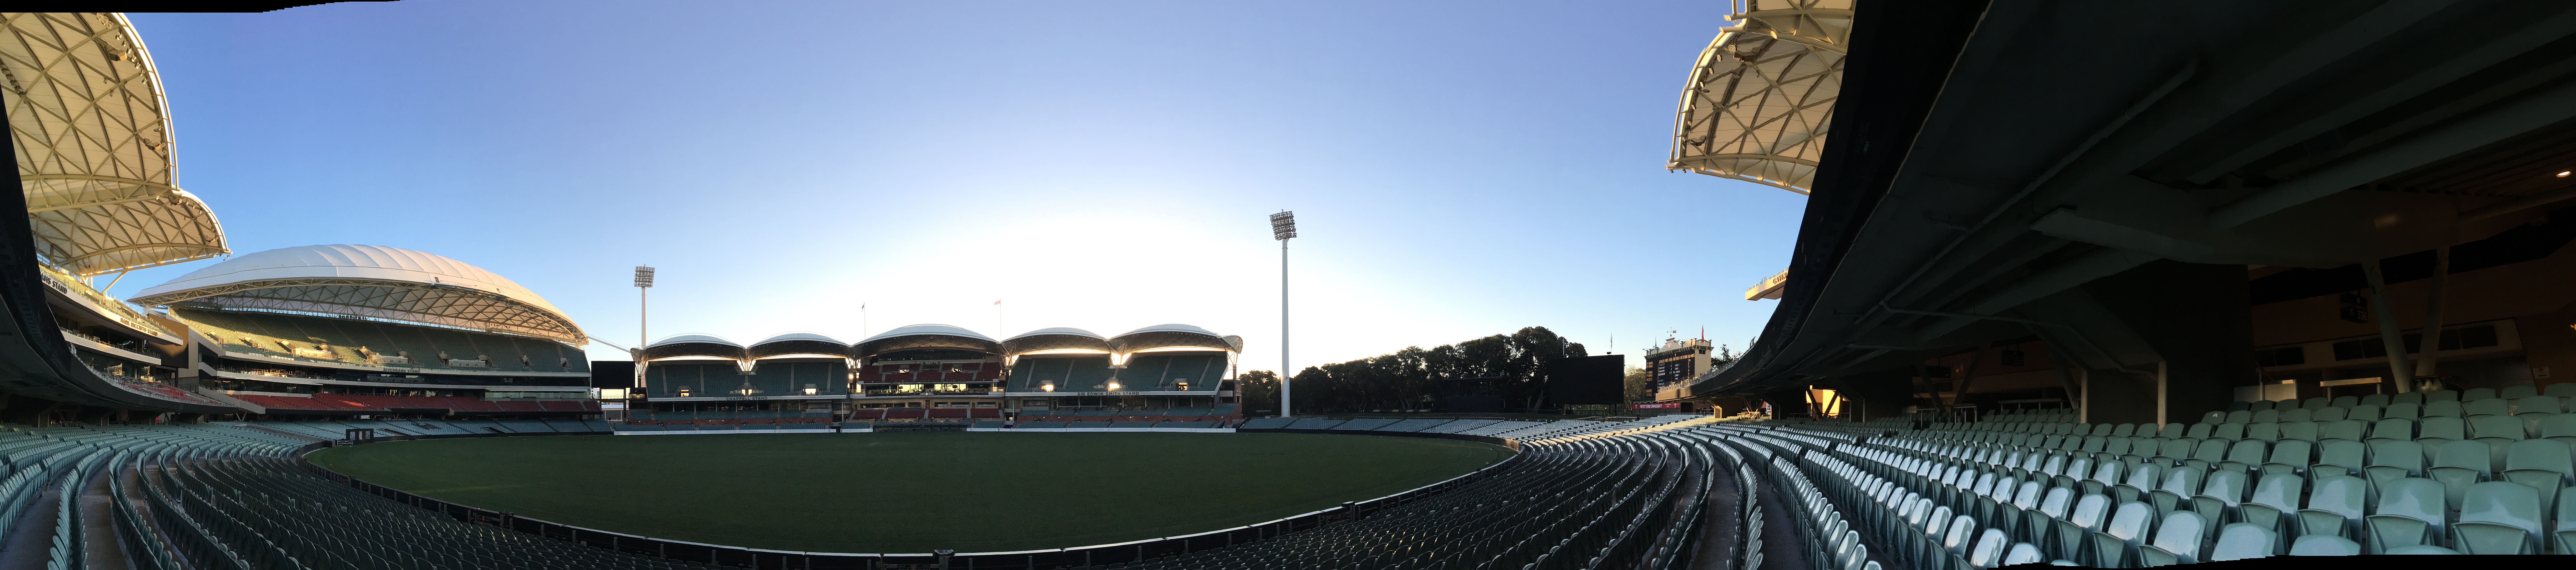
adelaide, oval, south, australia, footy, sport venue, landmark, structure, architecture, photography, sky, urban area, fisheye lens, stadium, panorama, building, arena